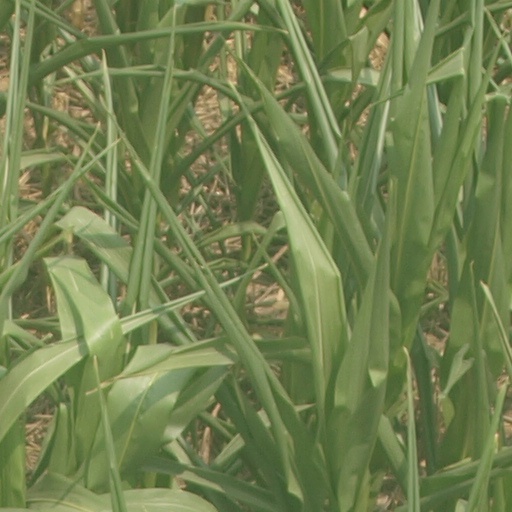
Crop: maize; corn